Hormone

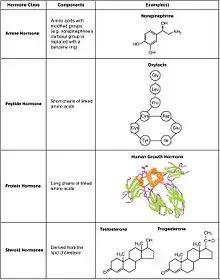
Different types of hormones are secreted in the human body, with different biological roles and functions.

Compared with vertebrates, insects and crustaceans possess a number of structurally unusual hormones such as the juvenile hormone, a sesquiterpenoid.